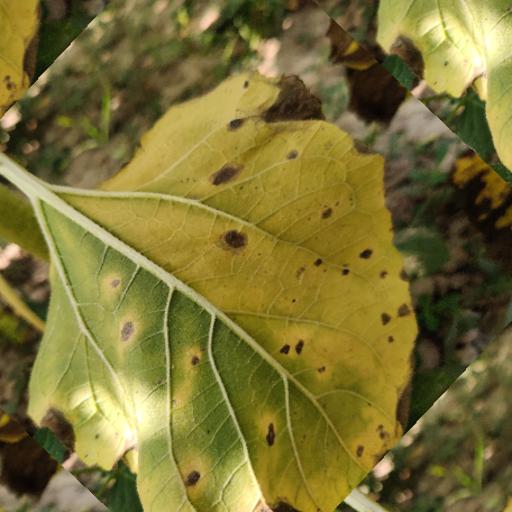
Label: Downy_mildew